Social conscience

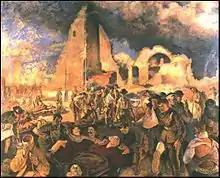
A painting depicting the struggles of war in a French advanced dressing station during World War I.

Forms of visual art, such as portraits or paintings, possess the ability to bring out an emotional response in the viewer. By using this imagery, artists can instigate a response in the viewer that allows them to develop a set of responsibilities or set of concerns for a cause.